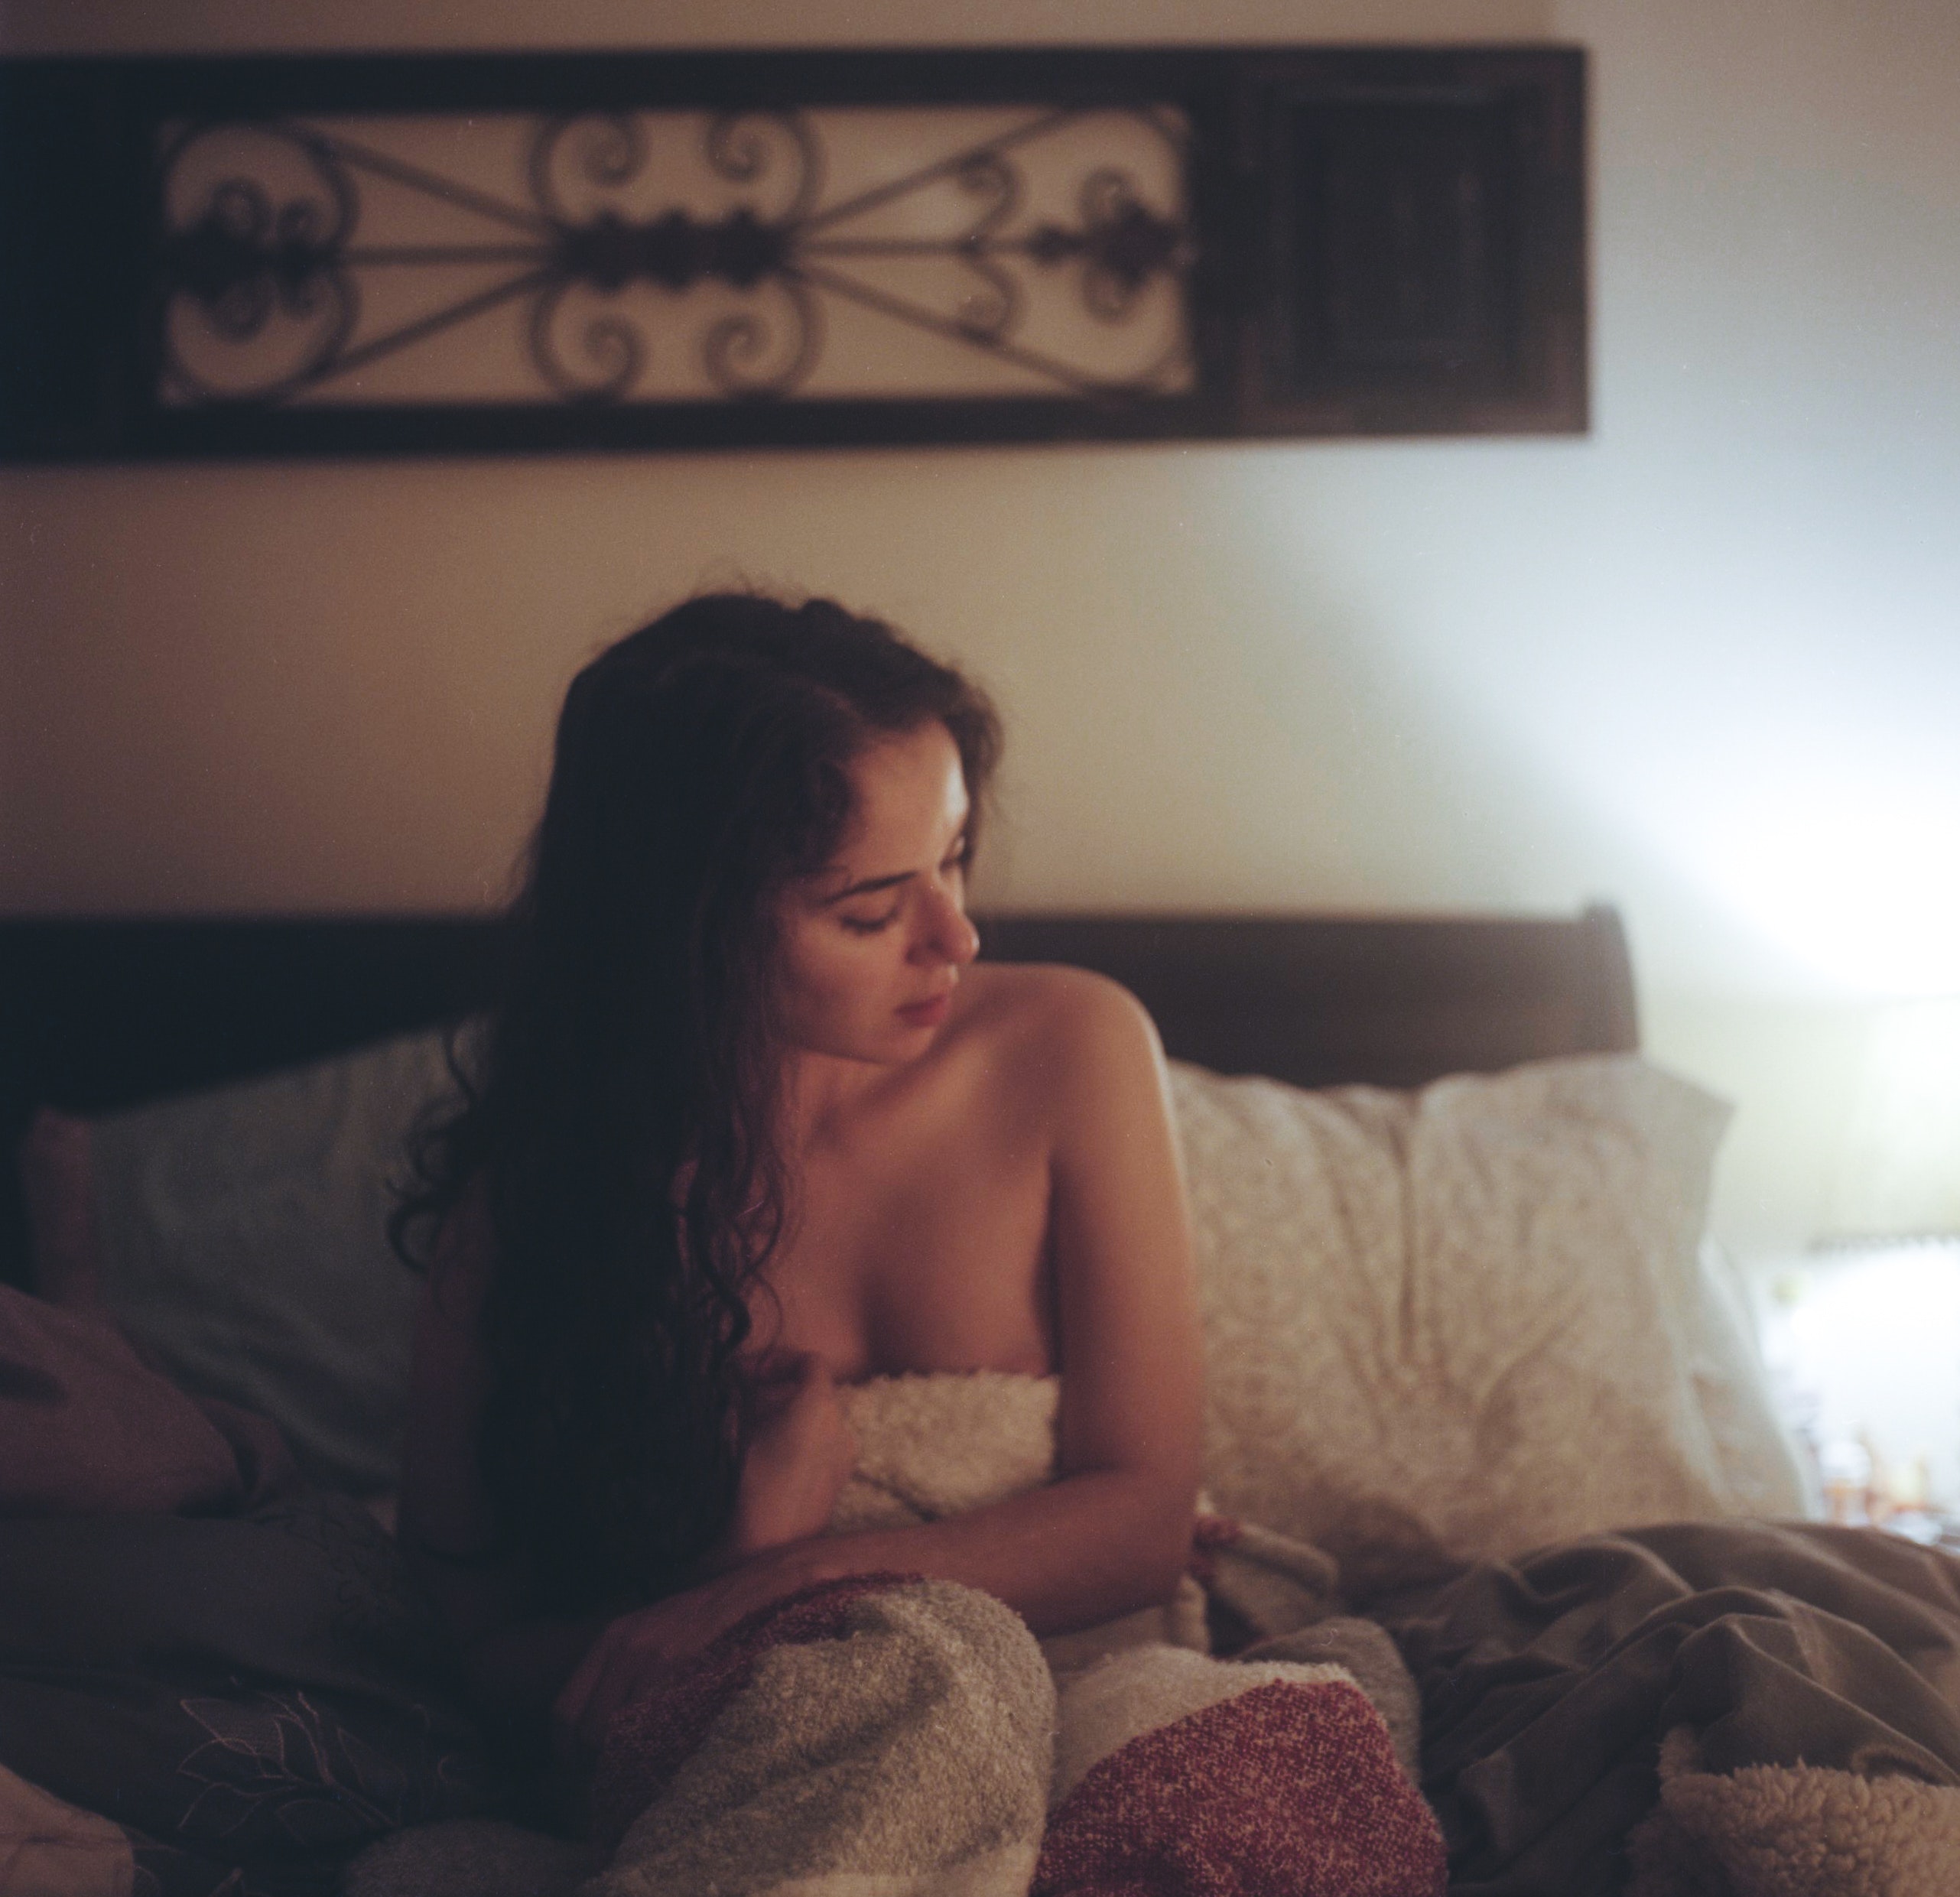
girl, beauty, sitting, black hair, leg, photo shoot, hand, long hair, sunlight, brown hair, neck